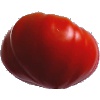
Label: Tomato 3